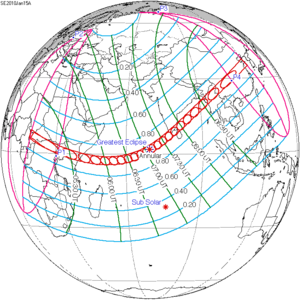
L'éclipse solaire du 15 janvier 2010 est une éclipse solaire annulaire, c'est la 8ᵉ éclipse annulaire du XXIᵉ siècle.